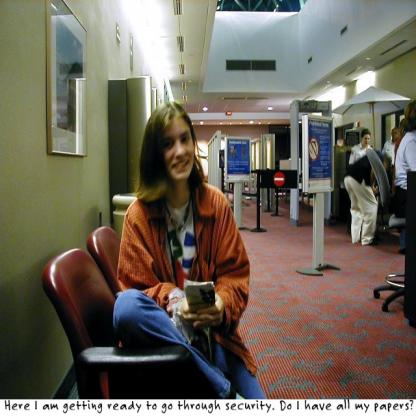
Scene: Indoor